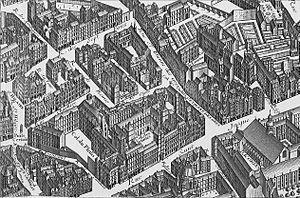
Laurent Cars est un peintre et graveur français, né à Lyon le 28 mai 1699, et mort à Paris le 14 avril 1771.
Le collège du Plessis est un collège de l'ancienne université de Paris qui était situé au nᵒ 115 de la rue Saint-Jacques, à droite du collège Louis-le-Grand. Ses bâtiments furent détruits en 1864 et sur son emplacement a été construit la partie nord du lycée Louis-le-Grand actuel. Il était situé à côté du collège de Marmoutiers.
L'église Saint-Étienne-des-Grès est une église de Paris aujourd'hui détruite. Elle était située au coin de la rue Saint-Jacques et de l'ancienne rue Saint-Étienne des Grès dans le 5ᵉ arrondissement.
Jean-Jacques Le Veau est un dessinateur et graveur au burin français né à Rouen le 9 janvier 1729, qui vécut rue Saint-Jacques à Paris où il est mort en avril 1786.